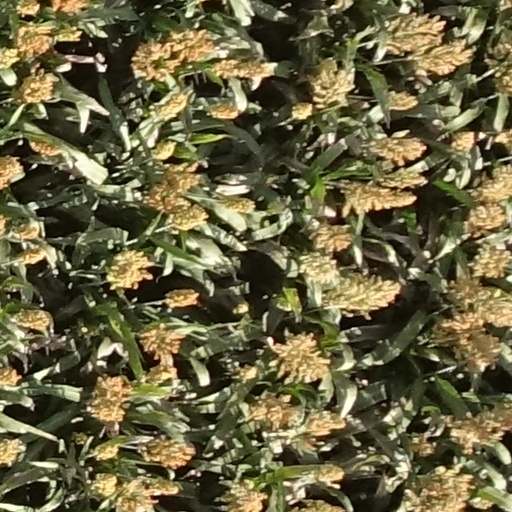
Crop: sorghum